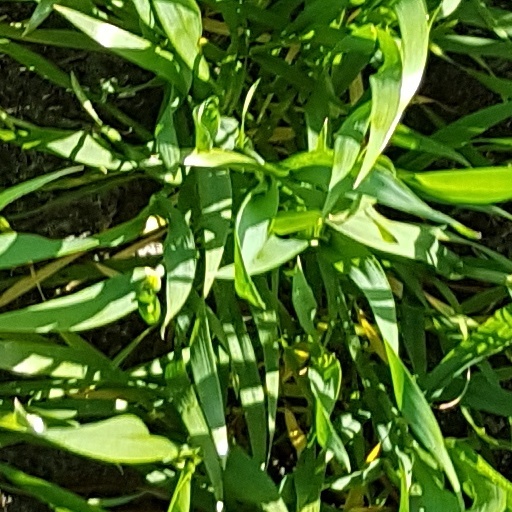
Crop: wheat